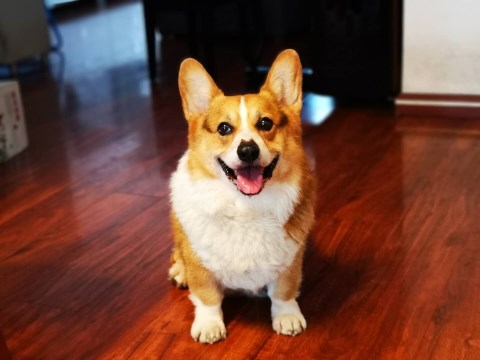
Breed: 2909-n000116-Cardigan